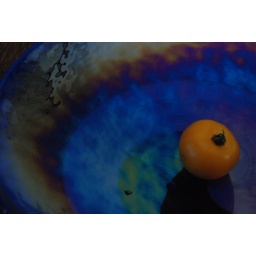
Our nice yellow tomato from the garden in my blue bowl